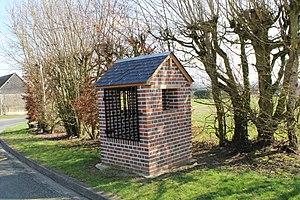
Ancien puits public rénové.
Le Plessis-Patte-d'Oie est une commune française située dans le département de l'Oise en région Hauts-de-France.